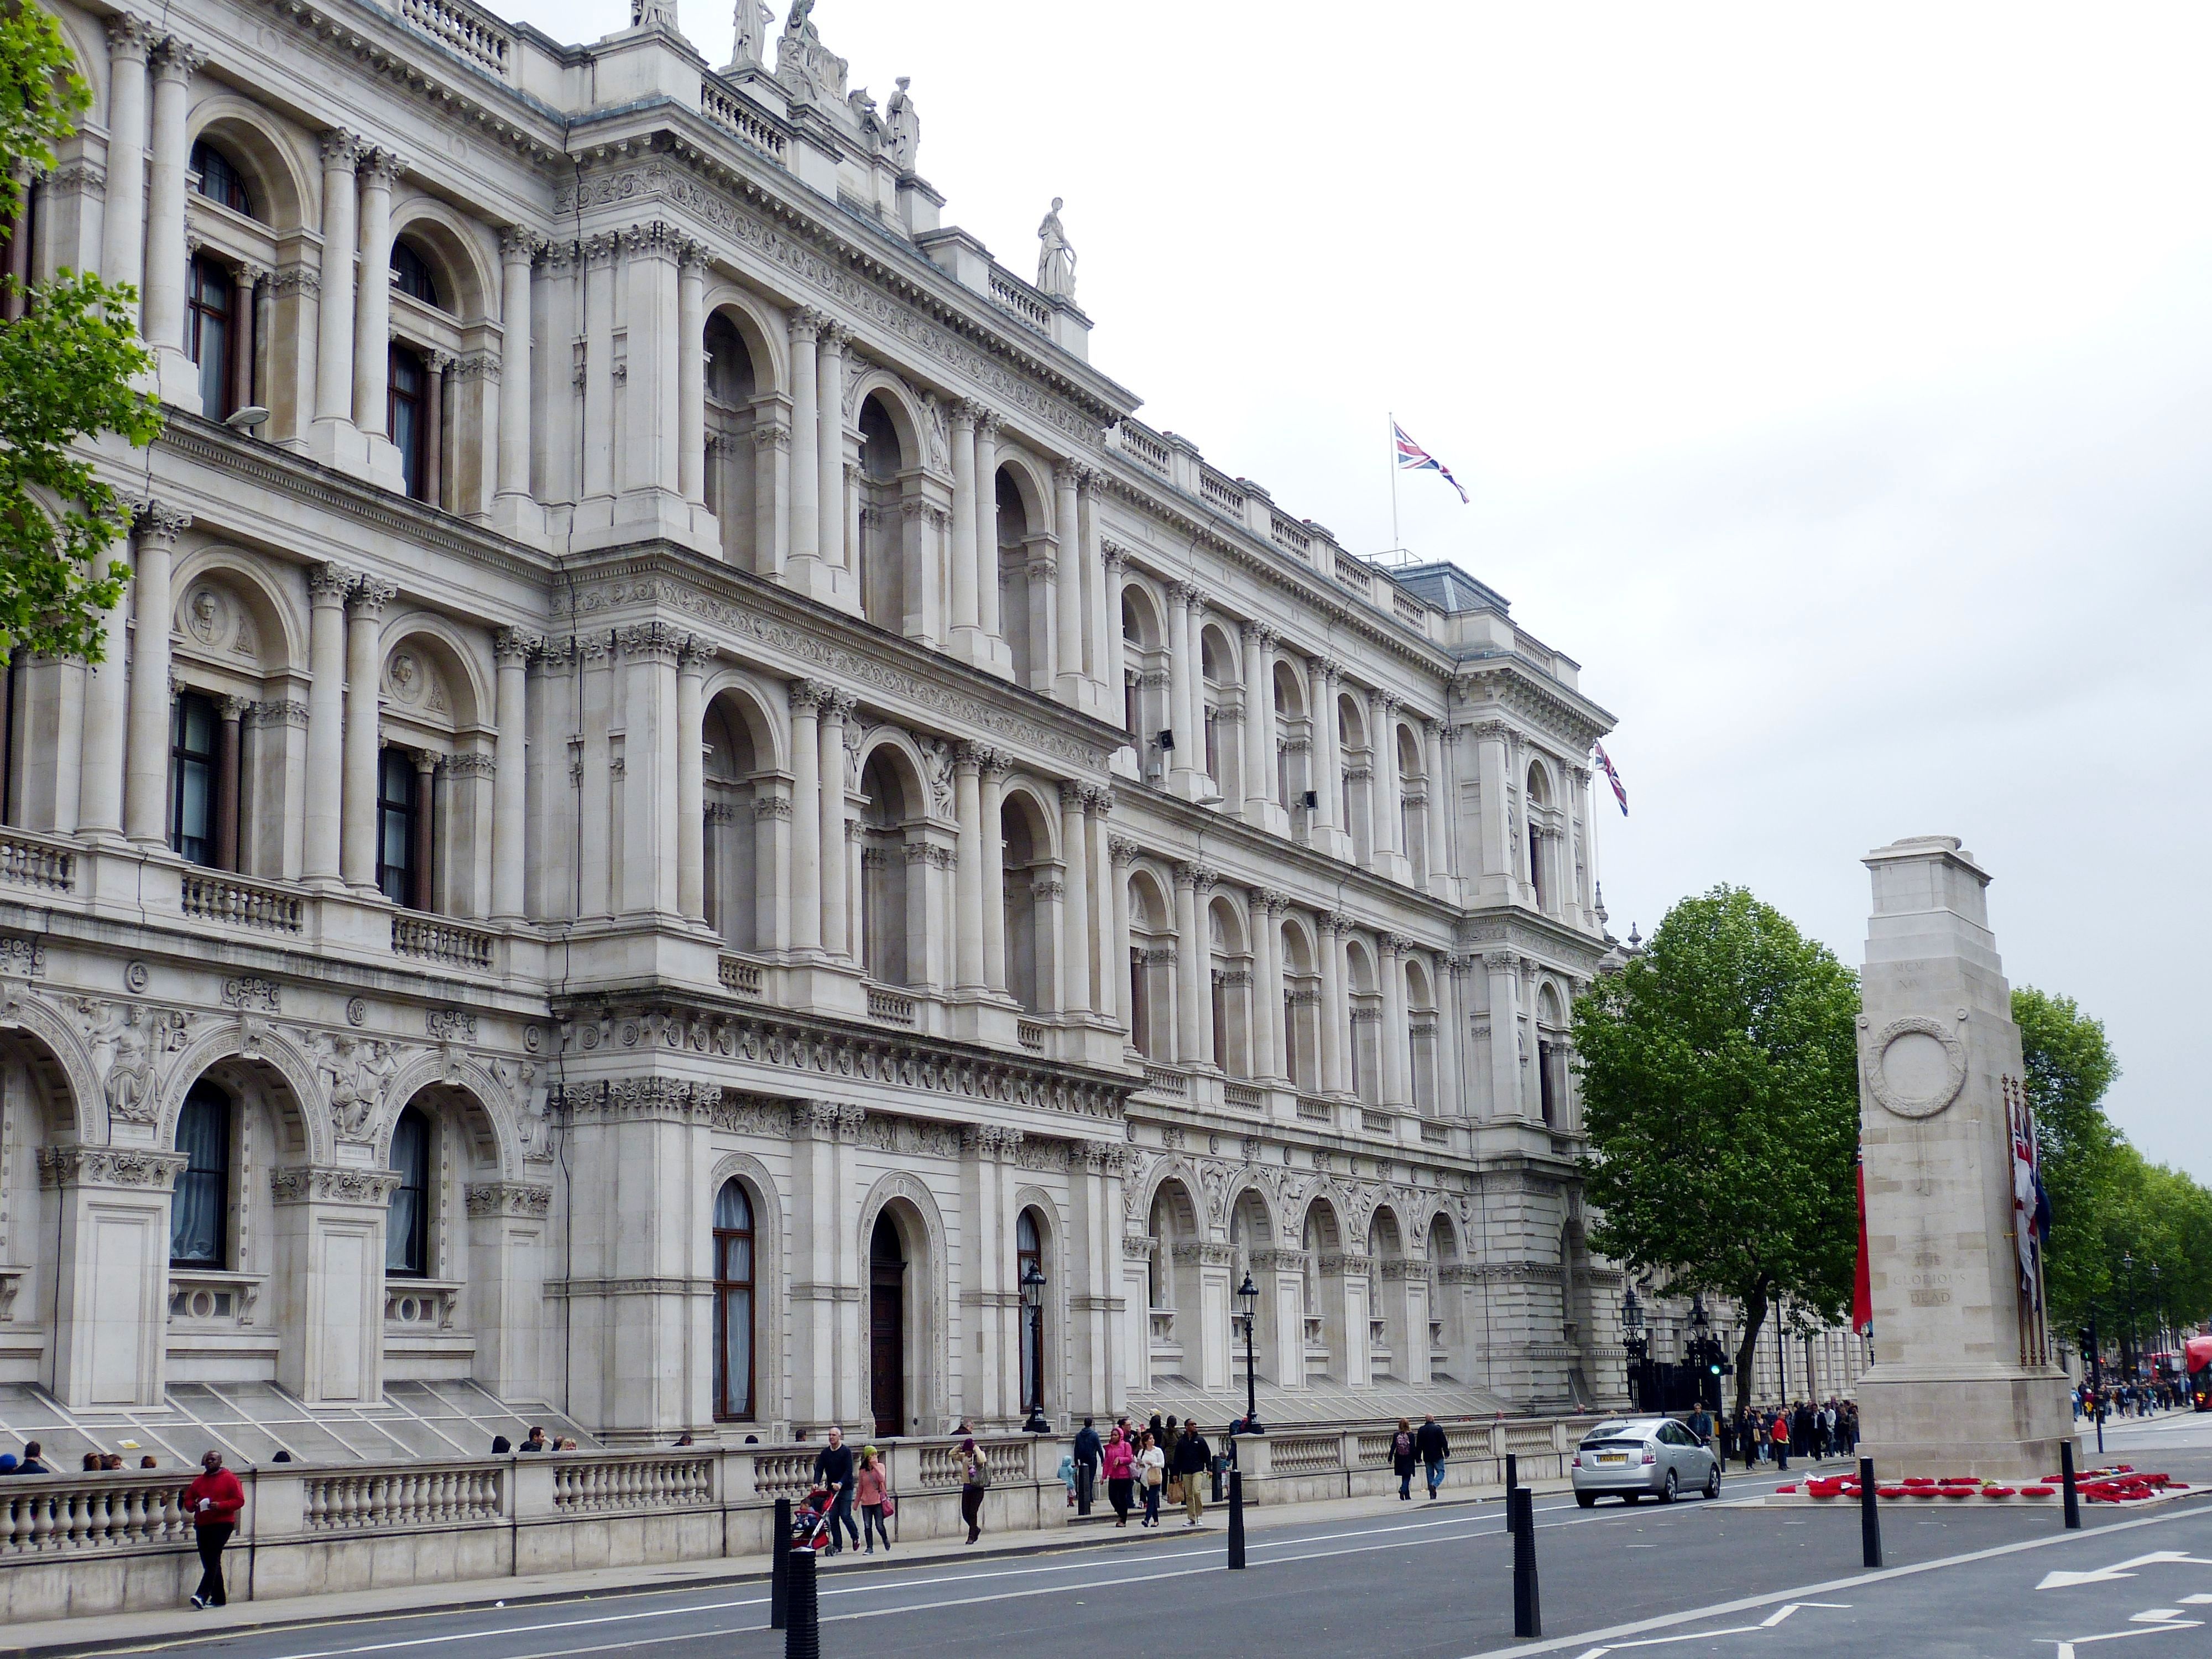
architecture, road, building, palace, city, monument, downtown, plaza, landmark, facade, england, capital, london, town square, historically, neighbourhood, united kingdom, tours, whitehall, classical architecture